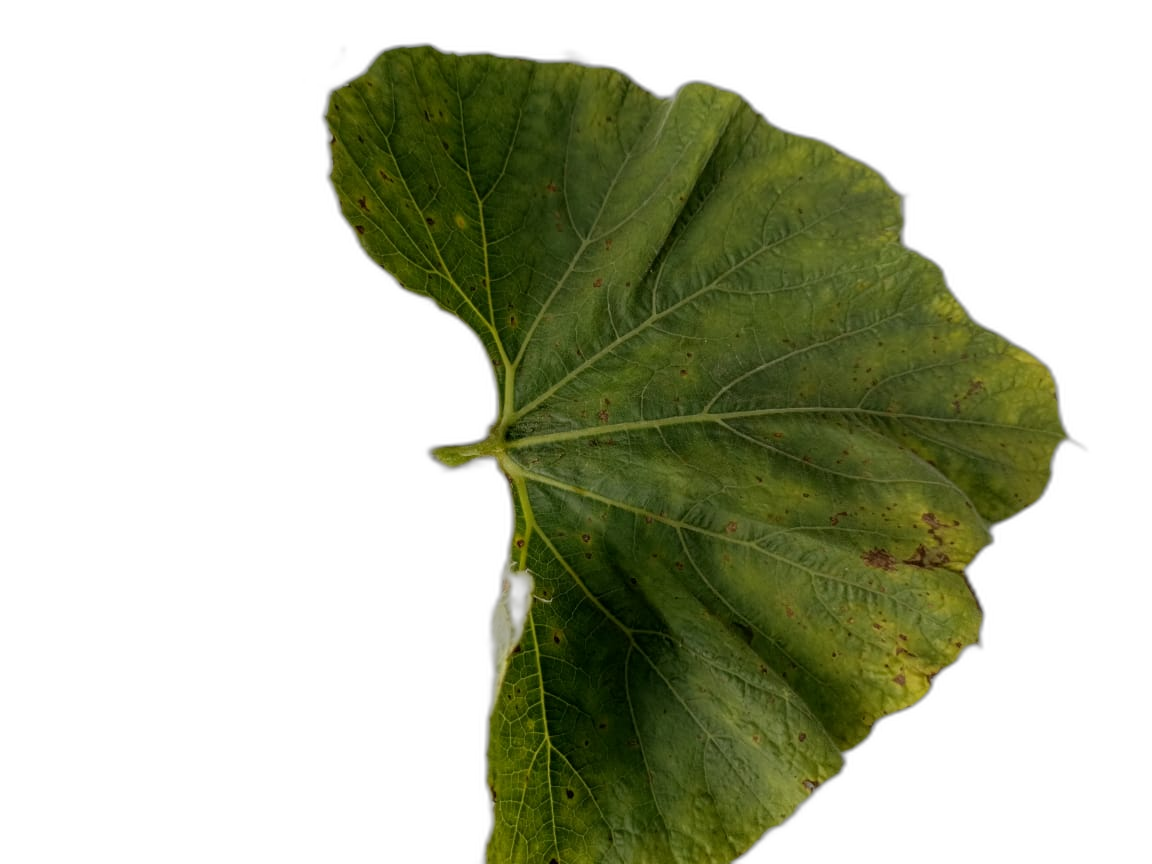
Crop: Bottle Gourd
Label: Alternaria_Leaf_Blight